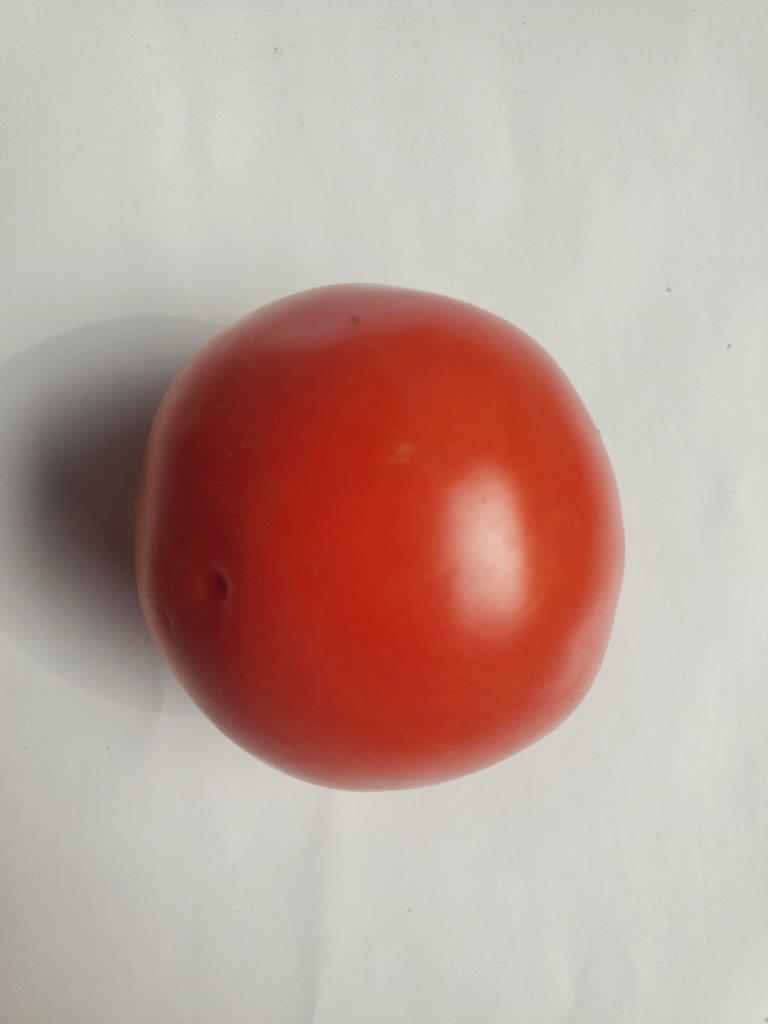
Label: Fresh